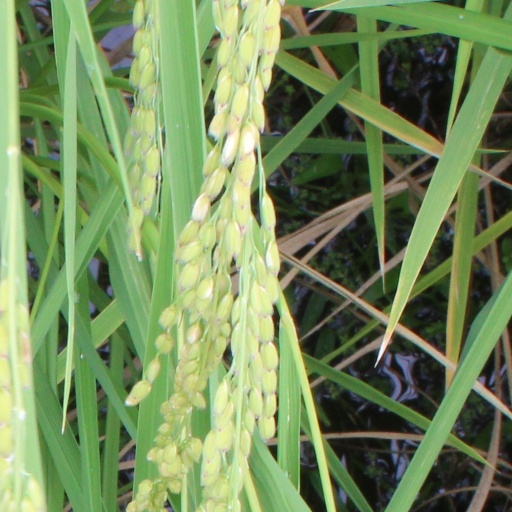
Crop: rice